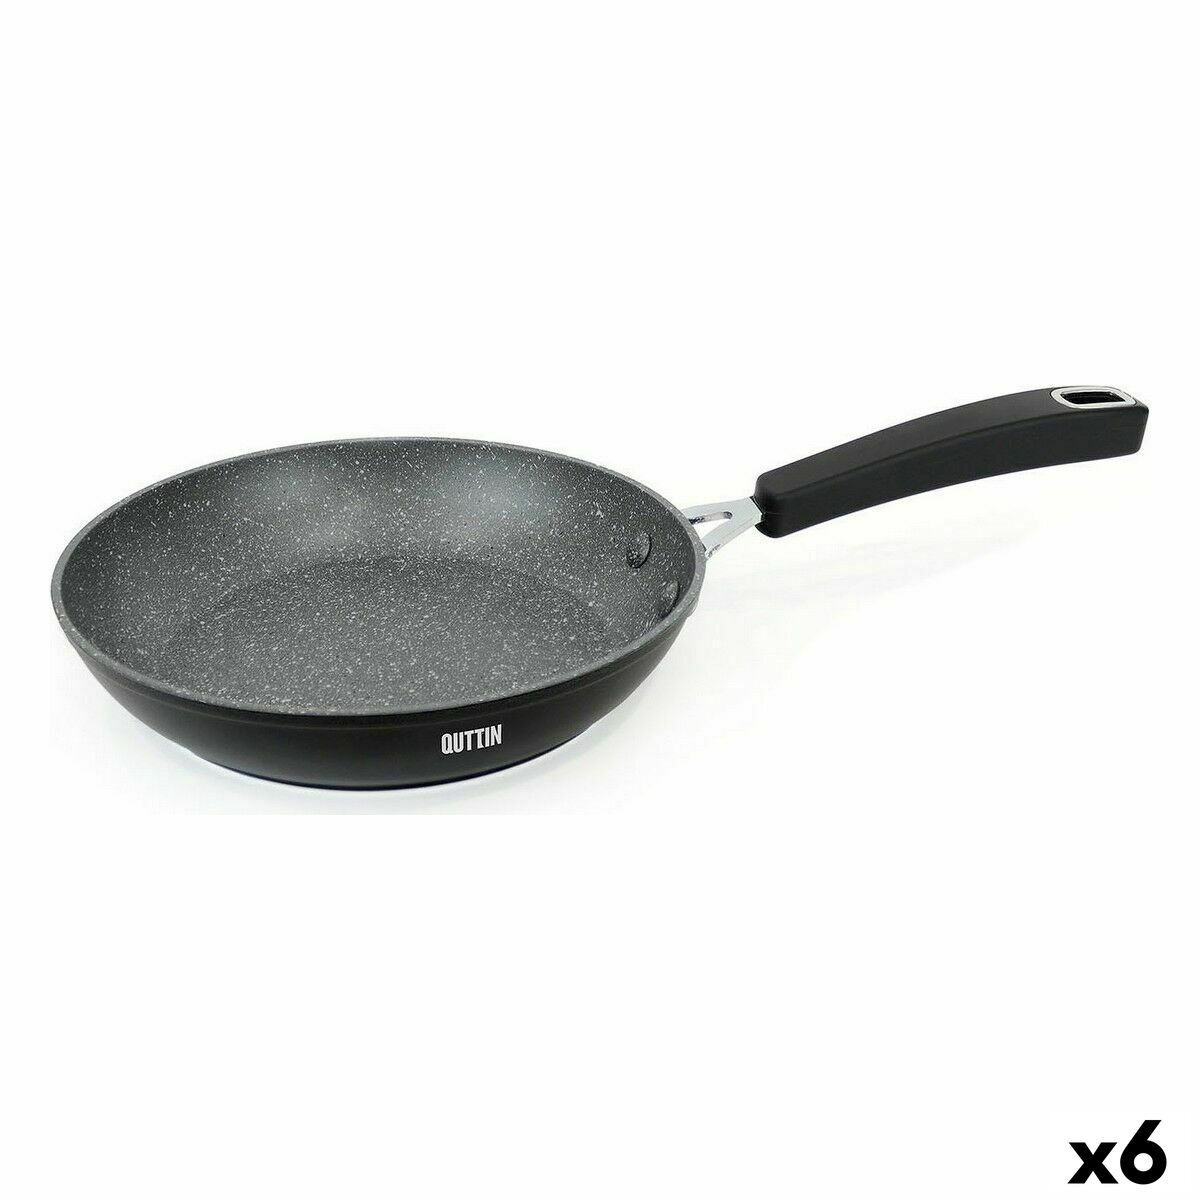
Pan Quttin Grand Chef (6 Units)
If you are thinking of renovating your kitchen, purchase Pan Quttin Grand Chef (6 Units) and other Quttin products ! The best quality at the best price is now at your fingertips! The Grand Chef frying pan from the Quttin brand is a kitchen utensil designed to offer versatility and functionality in food preparation. Made in China, this pan has approximate dimensions of 53 x 30 x 6 cm , making it ideal for cooking family portions or for multiple uses in the kitchen. Its 3 mm thickness ensures even heat distribution, allowing homogeneous and efficient cooking of all kinds of dishes. This product comes in a set of 6 units , making it easy to renew or fully equip a cooking space with the same style and quality. The Grand Chef frying pan is designed to adapt to different types of stoves and stands out for its robustness and functionality, factors that make it an essential tool in any home or professional setting. In short, this pan combines practical dimensions with a good thickness for reliable and effective everyday use. Type: Kitchen Units: 6 Units Approx. dimensions: 3 mm 53 x 30 x 6 cm From 16,40 / u General Product Safety Regulations information: SOLER HISPANIA S.L.U. AVDA. DEL PLASTIC 17, OLLERIA, VALENCIA (SPAIN) 46850 - Olleria +34962208151 info@solerhispania.com https://www.solerhispania.com
Brand: Quttin
Category: Home & Garden > Kitchen & Dining > Cookware & Bakeware > Cookware > Skillets & Frying Pans > Frying Pans